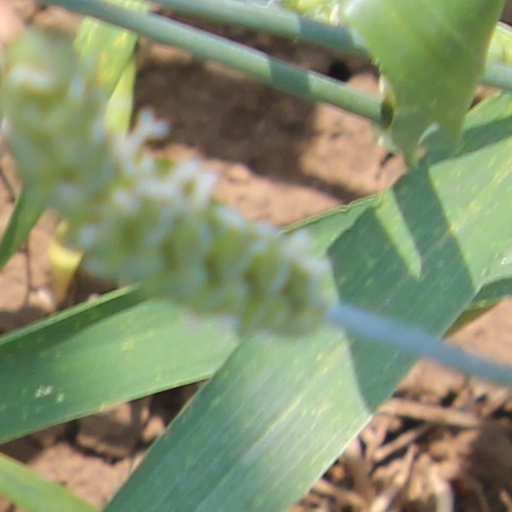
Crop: wheat